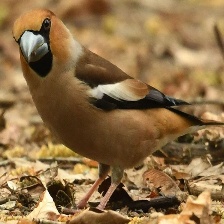
Species: HAWFINCH
Scientific name: COCCOTHRAUSTES COCCOTHRAUSTES